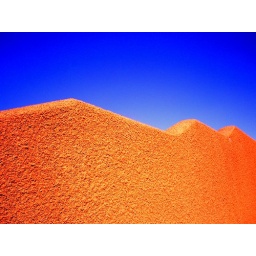
The clear sky and the warmth of this wall in Phoenix captured the vibe I feel in Arizona.